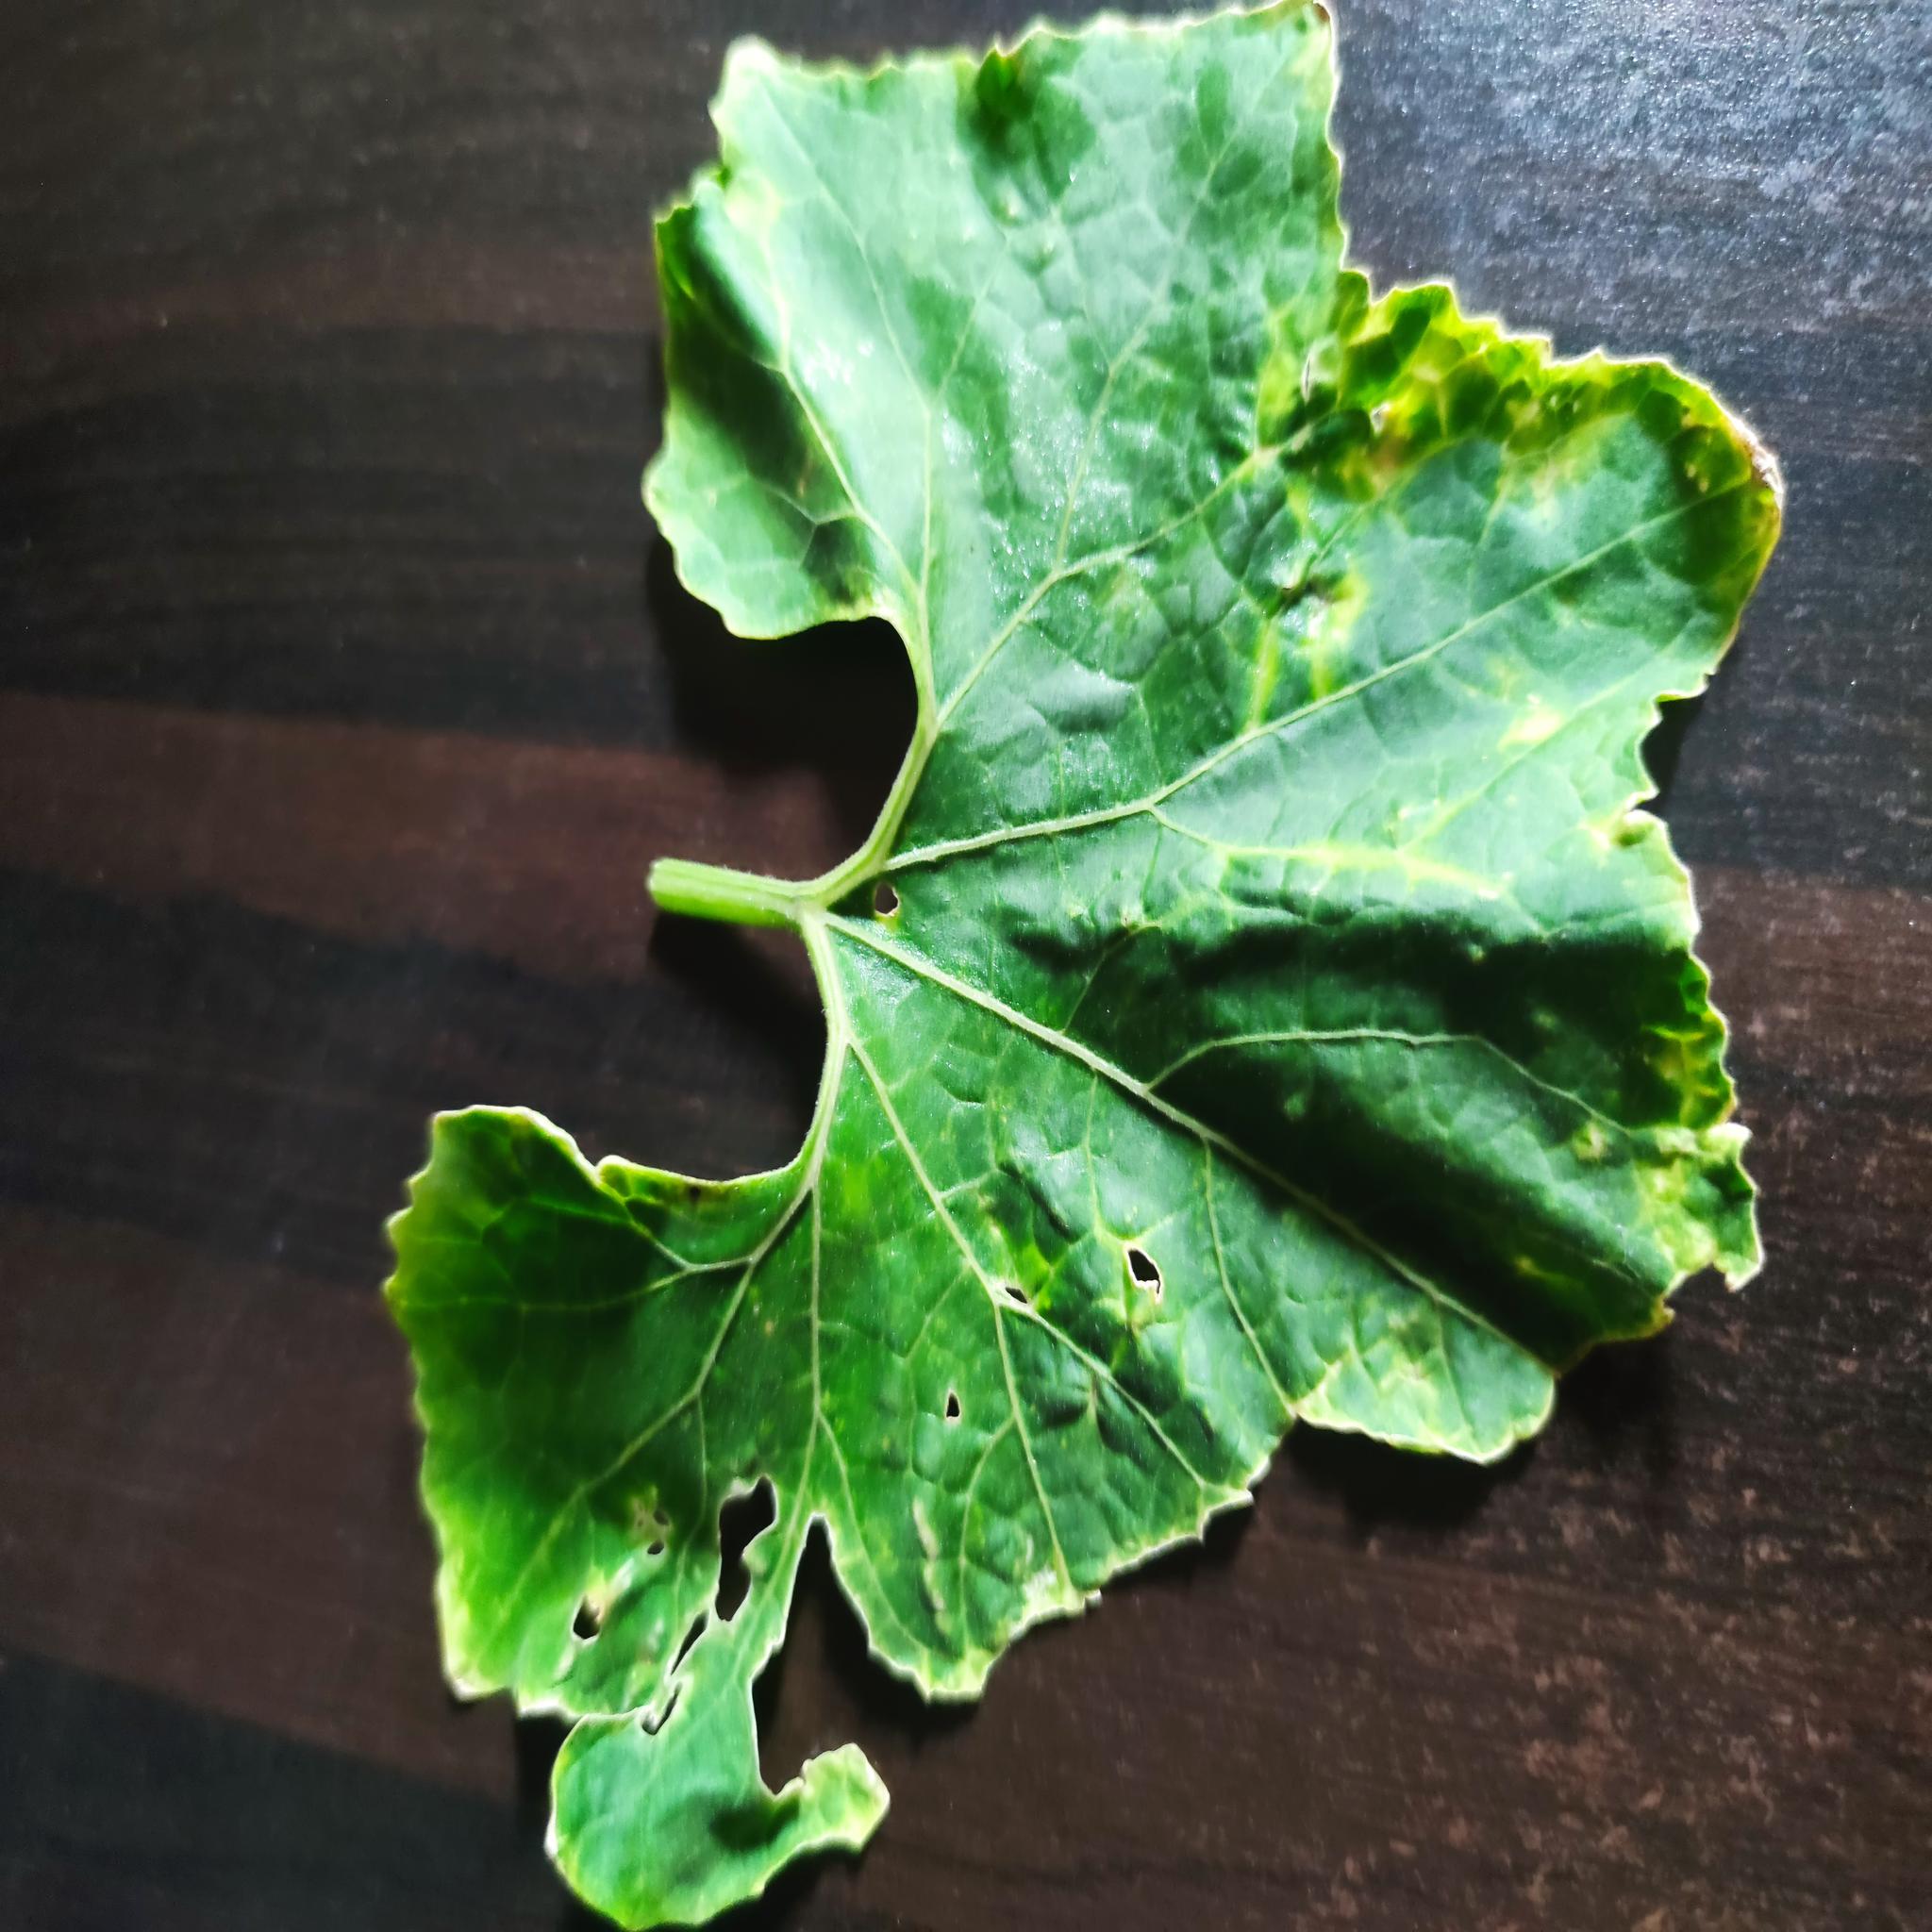
Label: Downy mildew